Steel dam

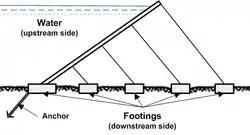
Cross section of a steel dam with direct struts

In the direct strutted version, shown in the illustration at left, all the struts are parallel. There is thus no tensile force in the plate girders.